Senji Singavaram Ranganatha Temple

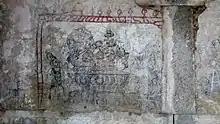
Wall drawings

The Senji Singavaram Ranganatha Temple (aka Singavaram Perumal Temple) is a cave-temple in India dedicated to the god Ranganatha and the goddess Ranganayaki Thayar. The temple is a Pallava period structure, and was reconstructed and patronized by Krishnapa Nayakkar of Senji Nayak dynasty.